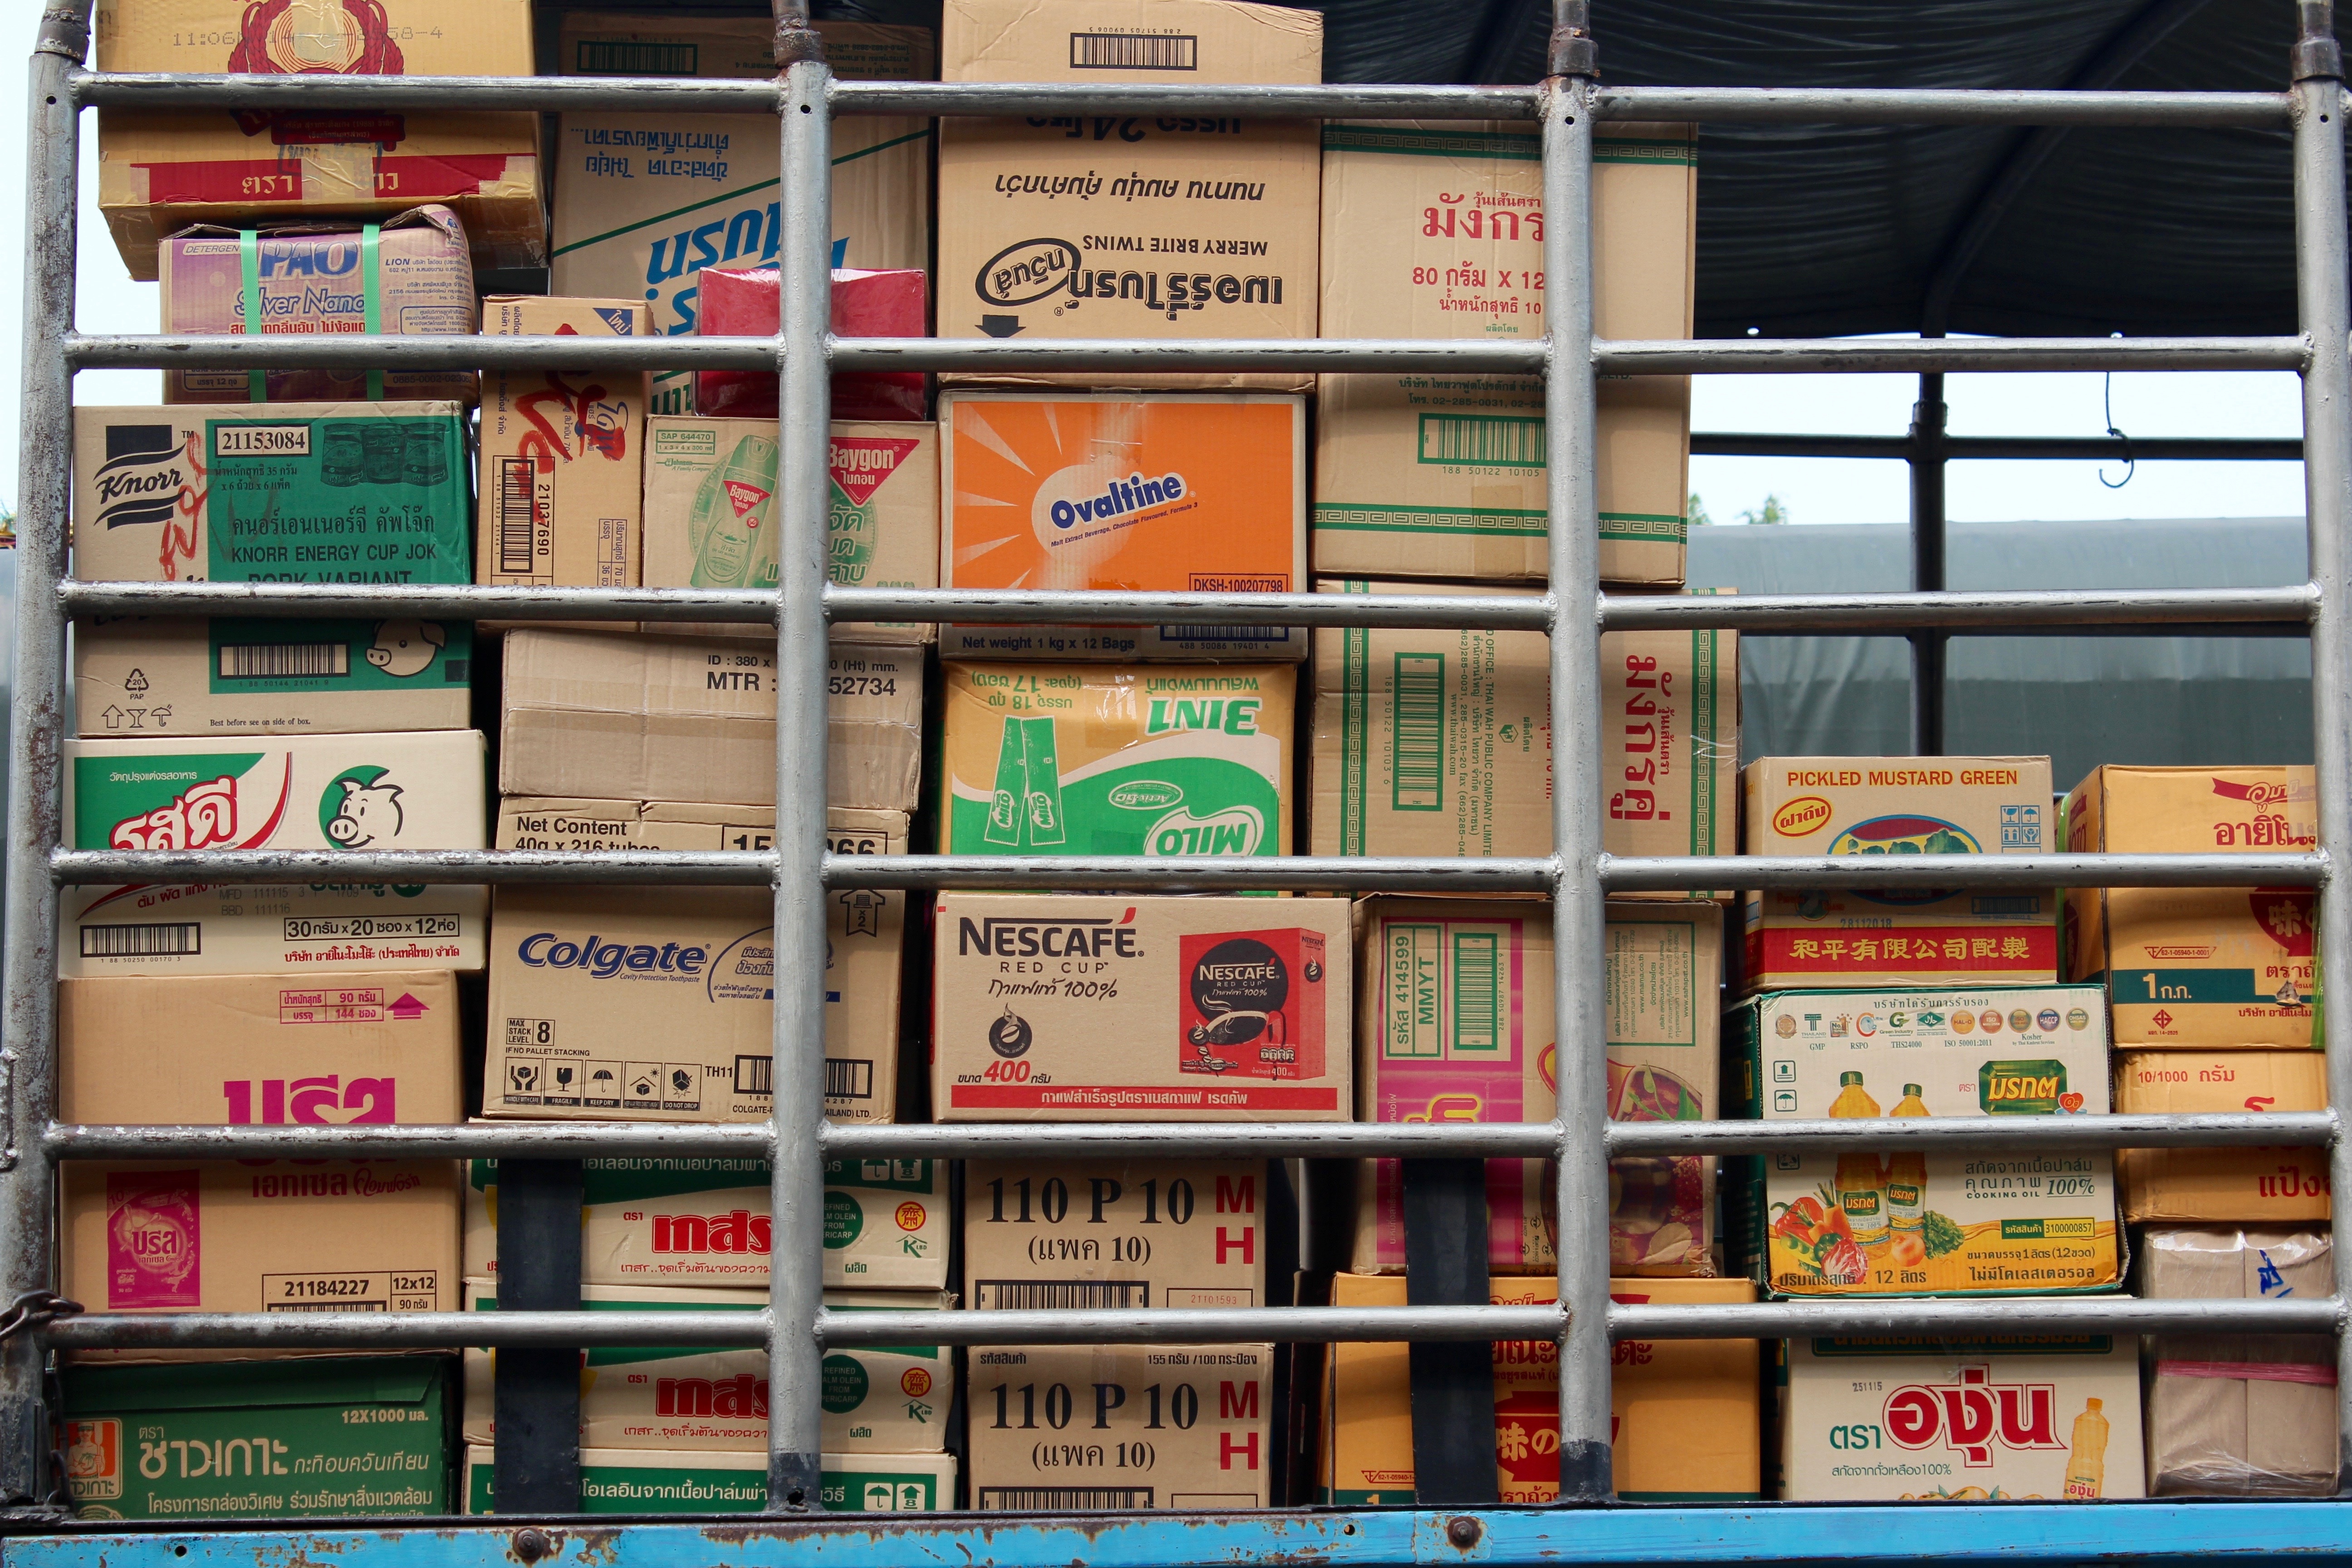
book, building, range, transport, shelf, furniture, library, trade, shelving, sale, economy, retail, logistics, goods, public library, shopping cart, window covering, bookselling